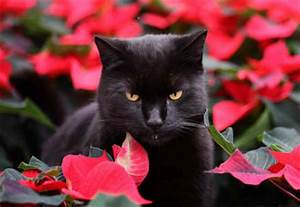
Label: gatto